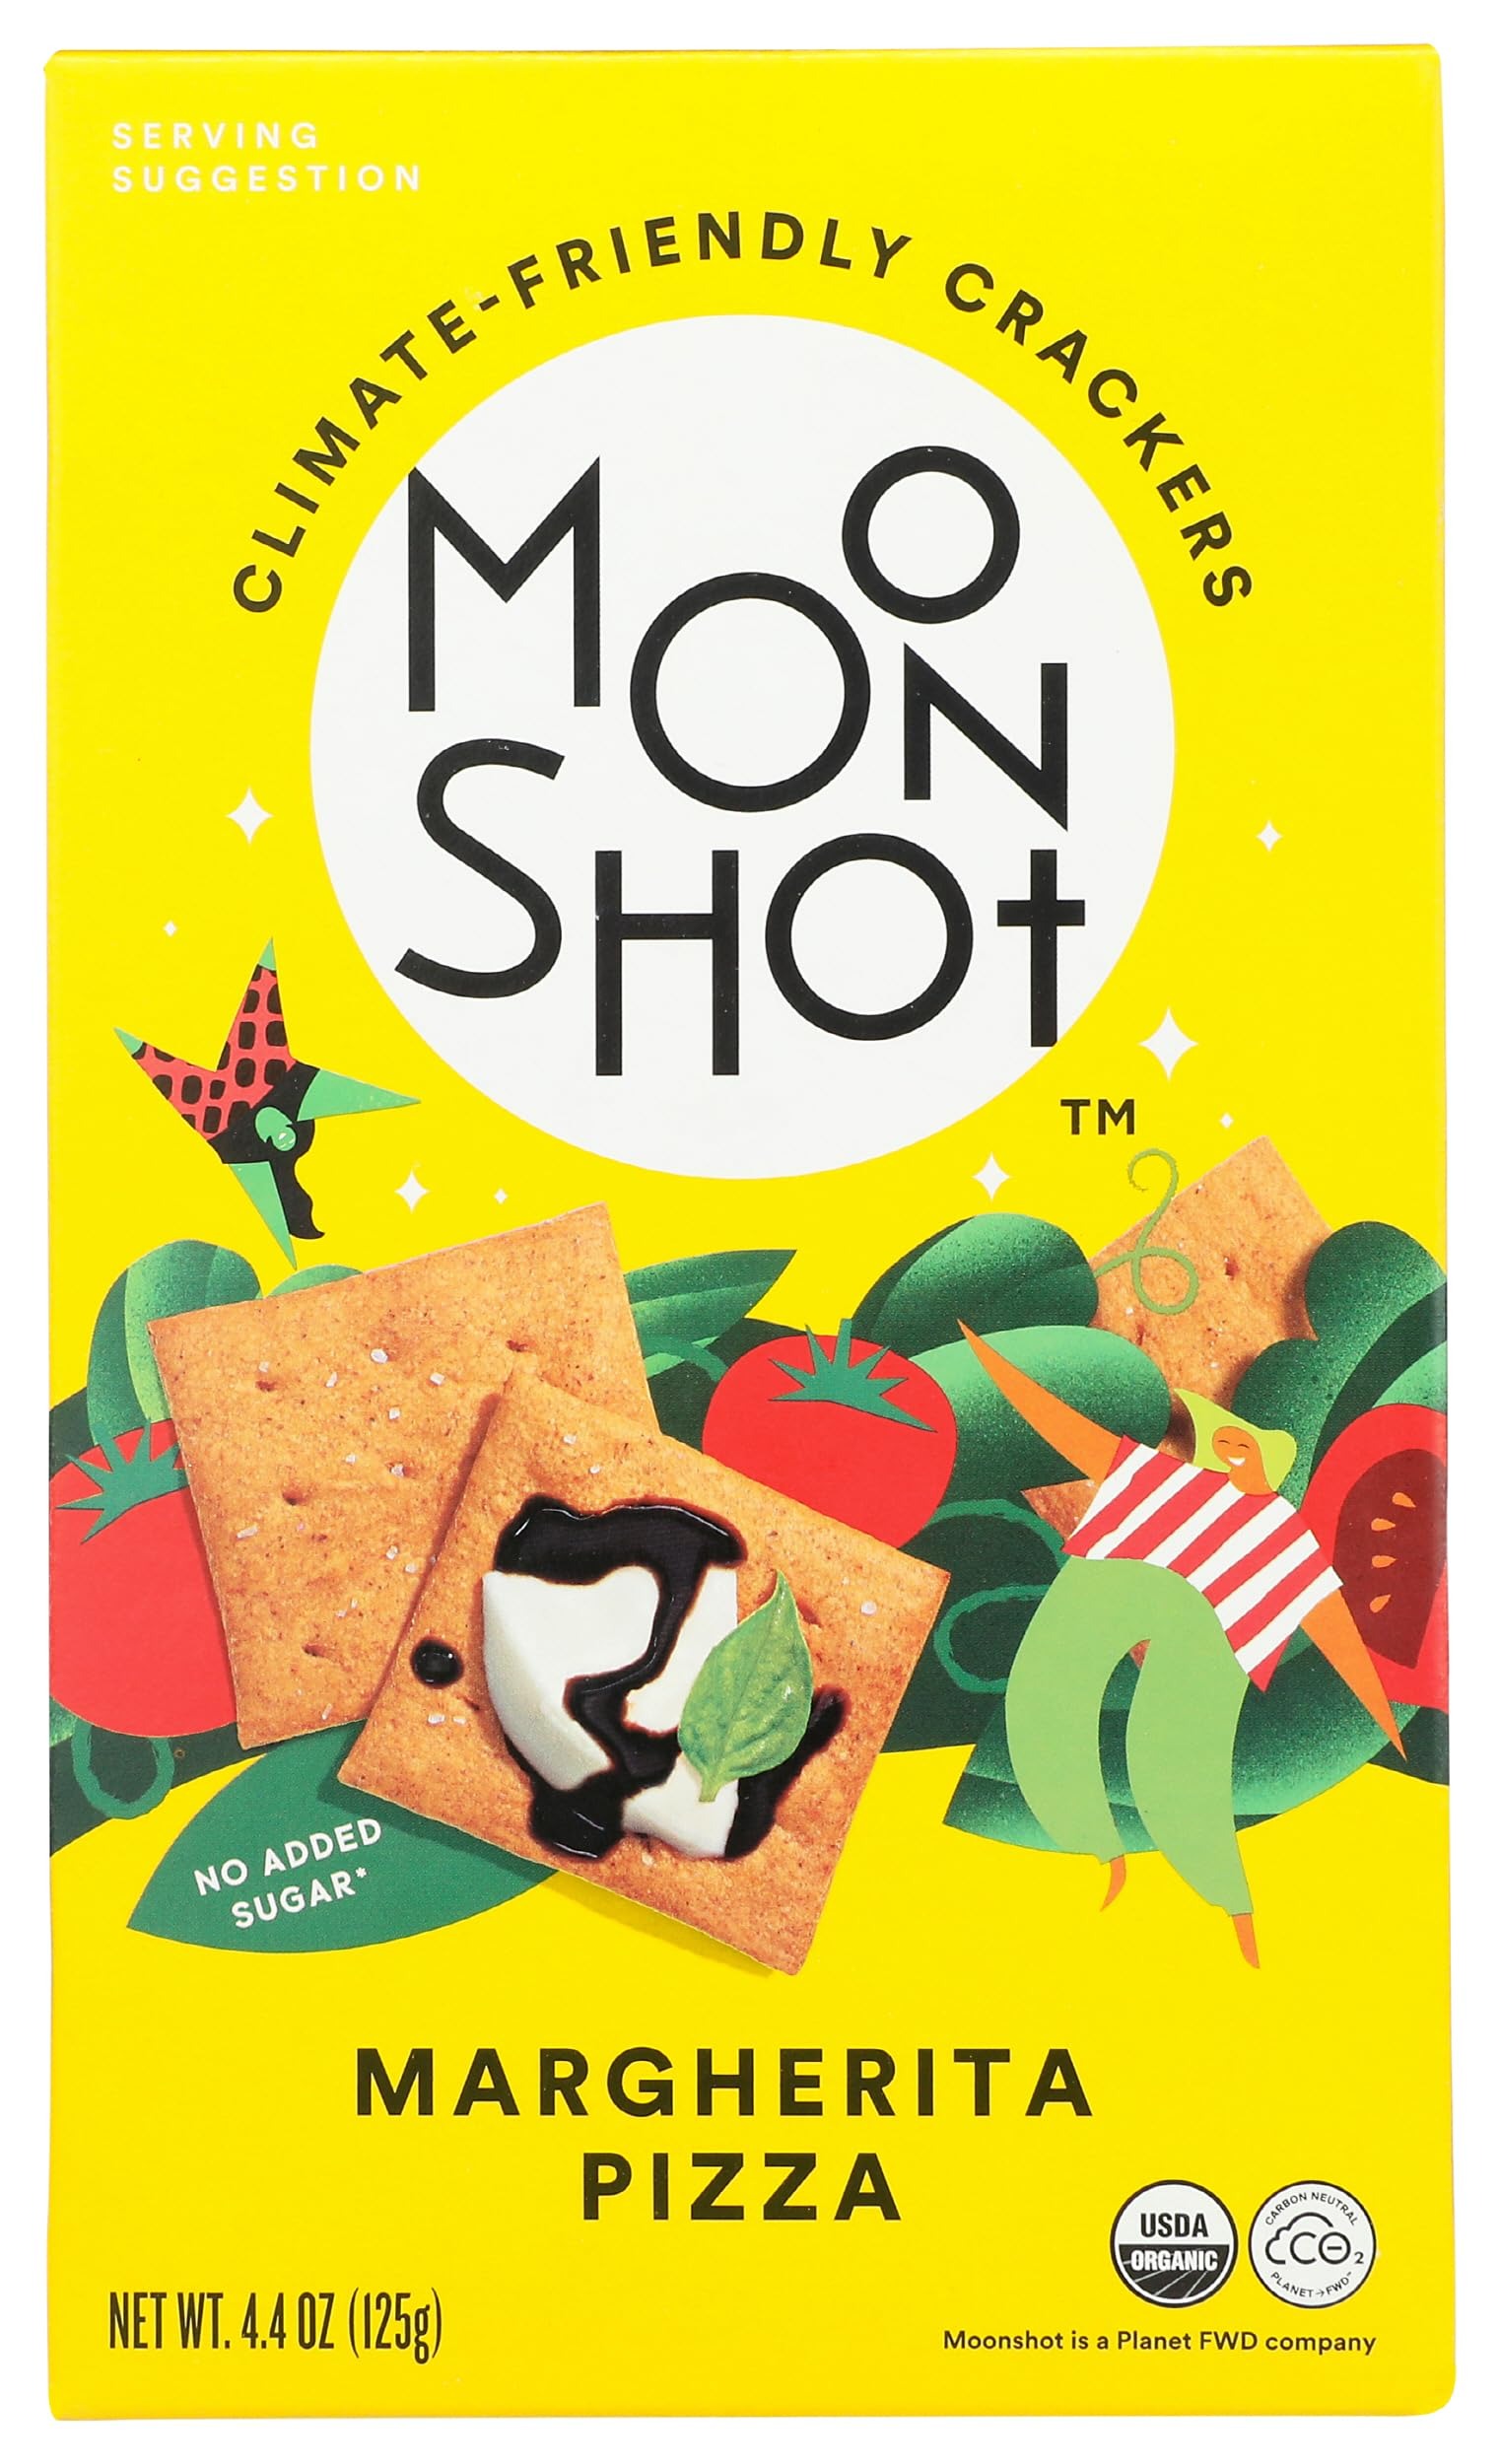
Item Name: Moonshot Organic Margherita Pizza Crackers, 4.4 OZ
Bullet Point 1: No hydrogenated fats or high fructose corn syrup allowed in any food
Bullet Point 2: No bleached or bromated flour
Bullet Point 3: No synthetic nitrates or nitrites
Product Description: Candy Snacks
Value: 4.4
Unit: Ounce

Price: 47.76